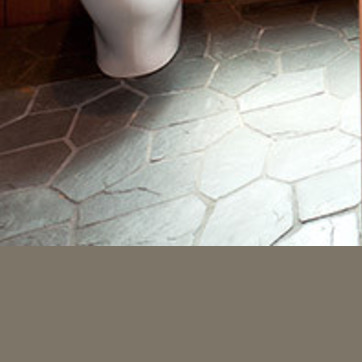
Material: stone